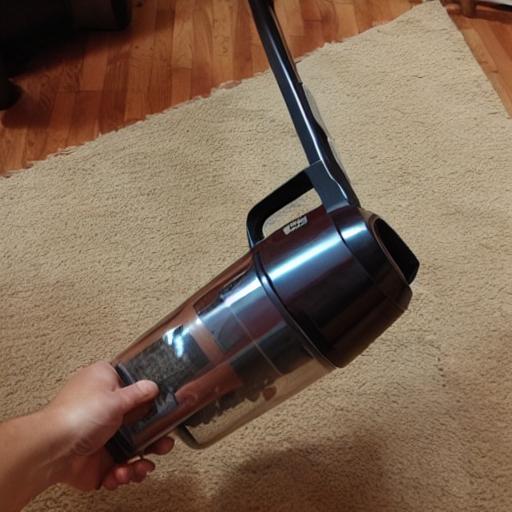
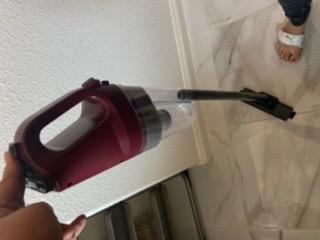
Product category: items_vacuum
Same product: no